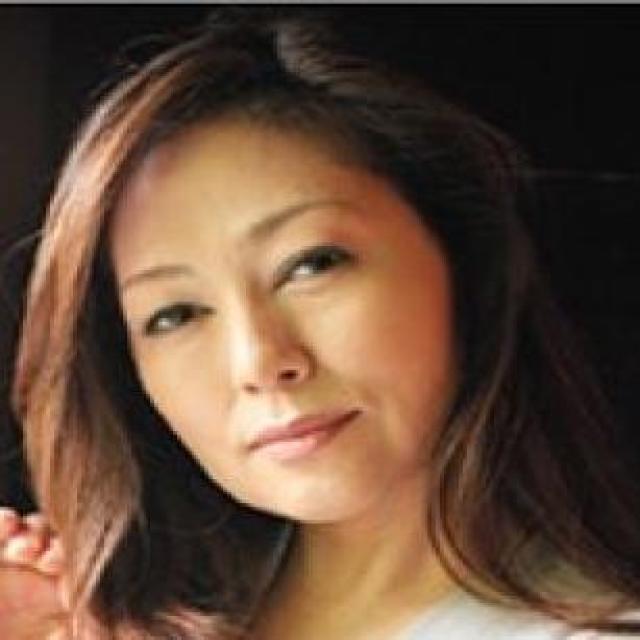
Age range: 45-64